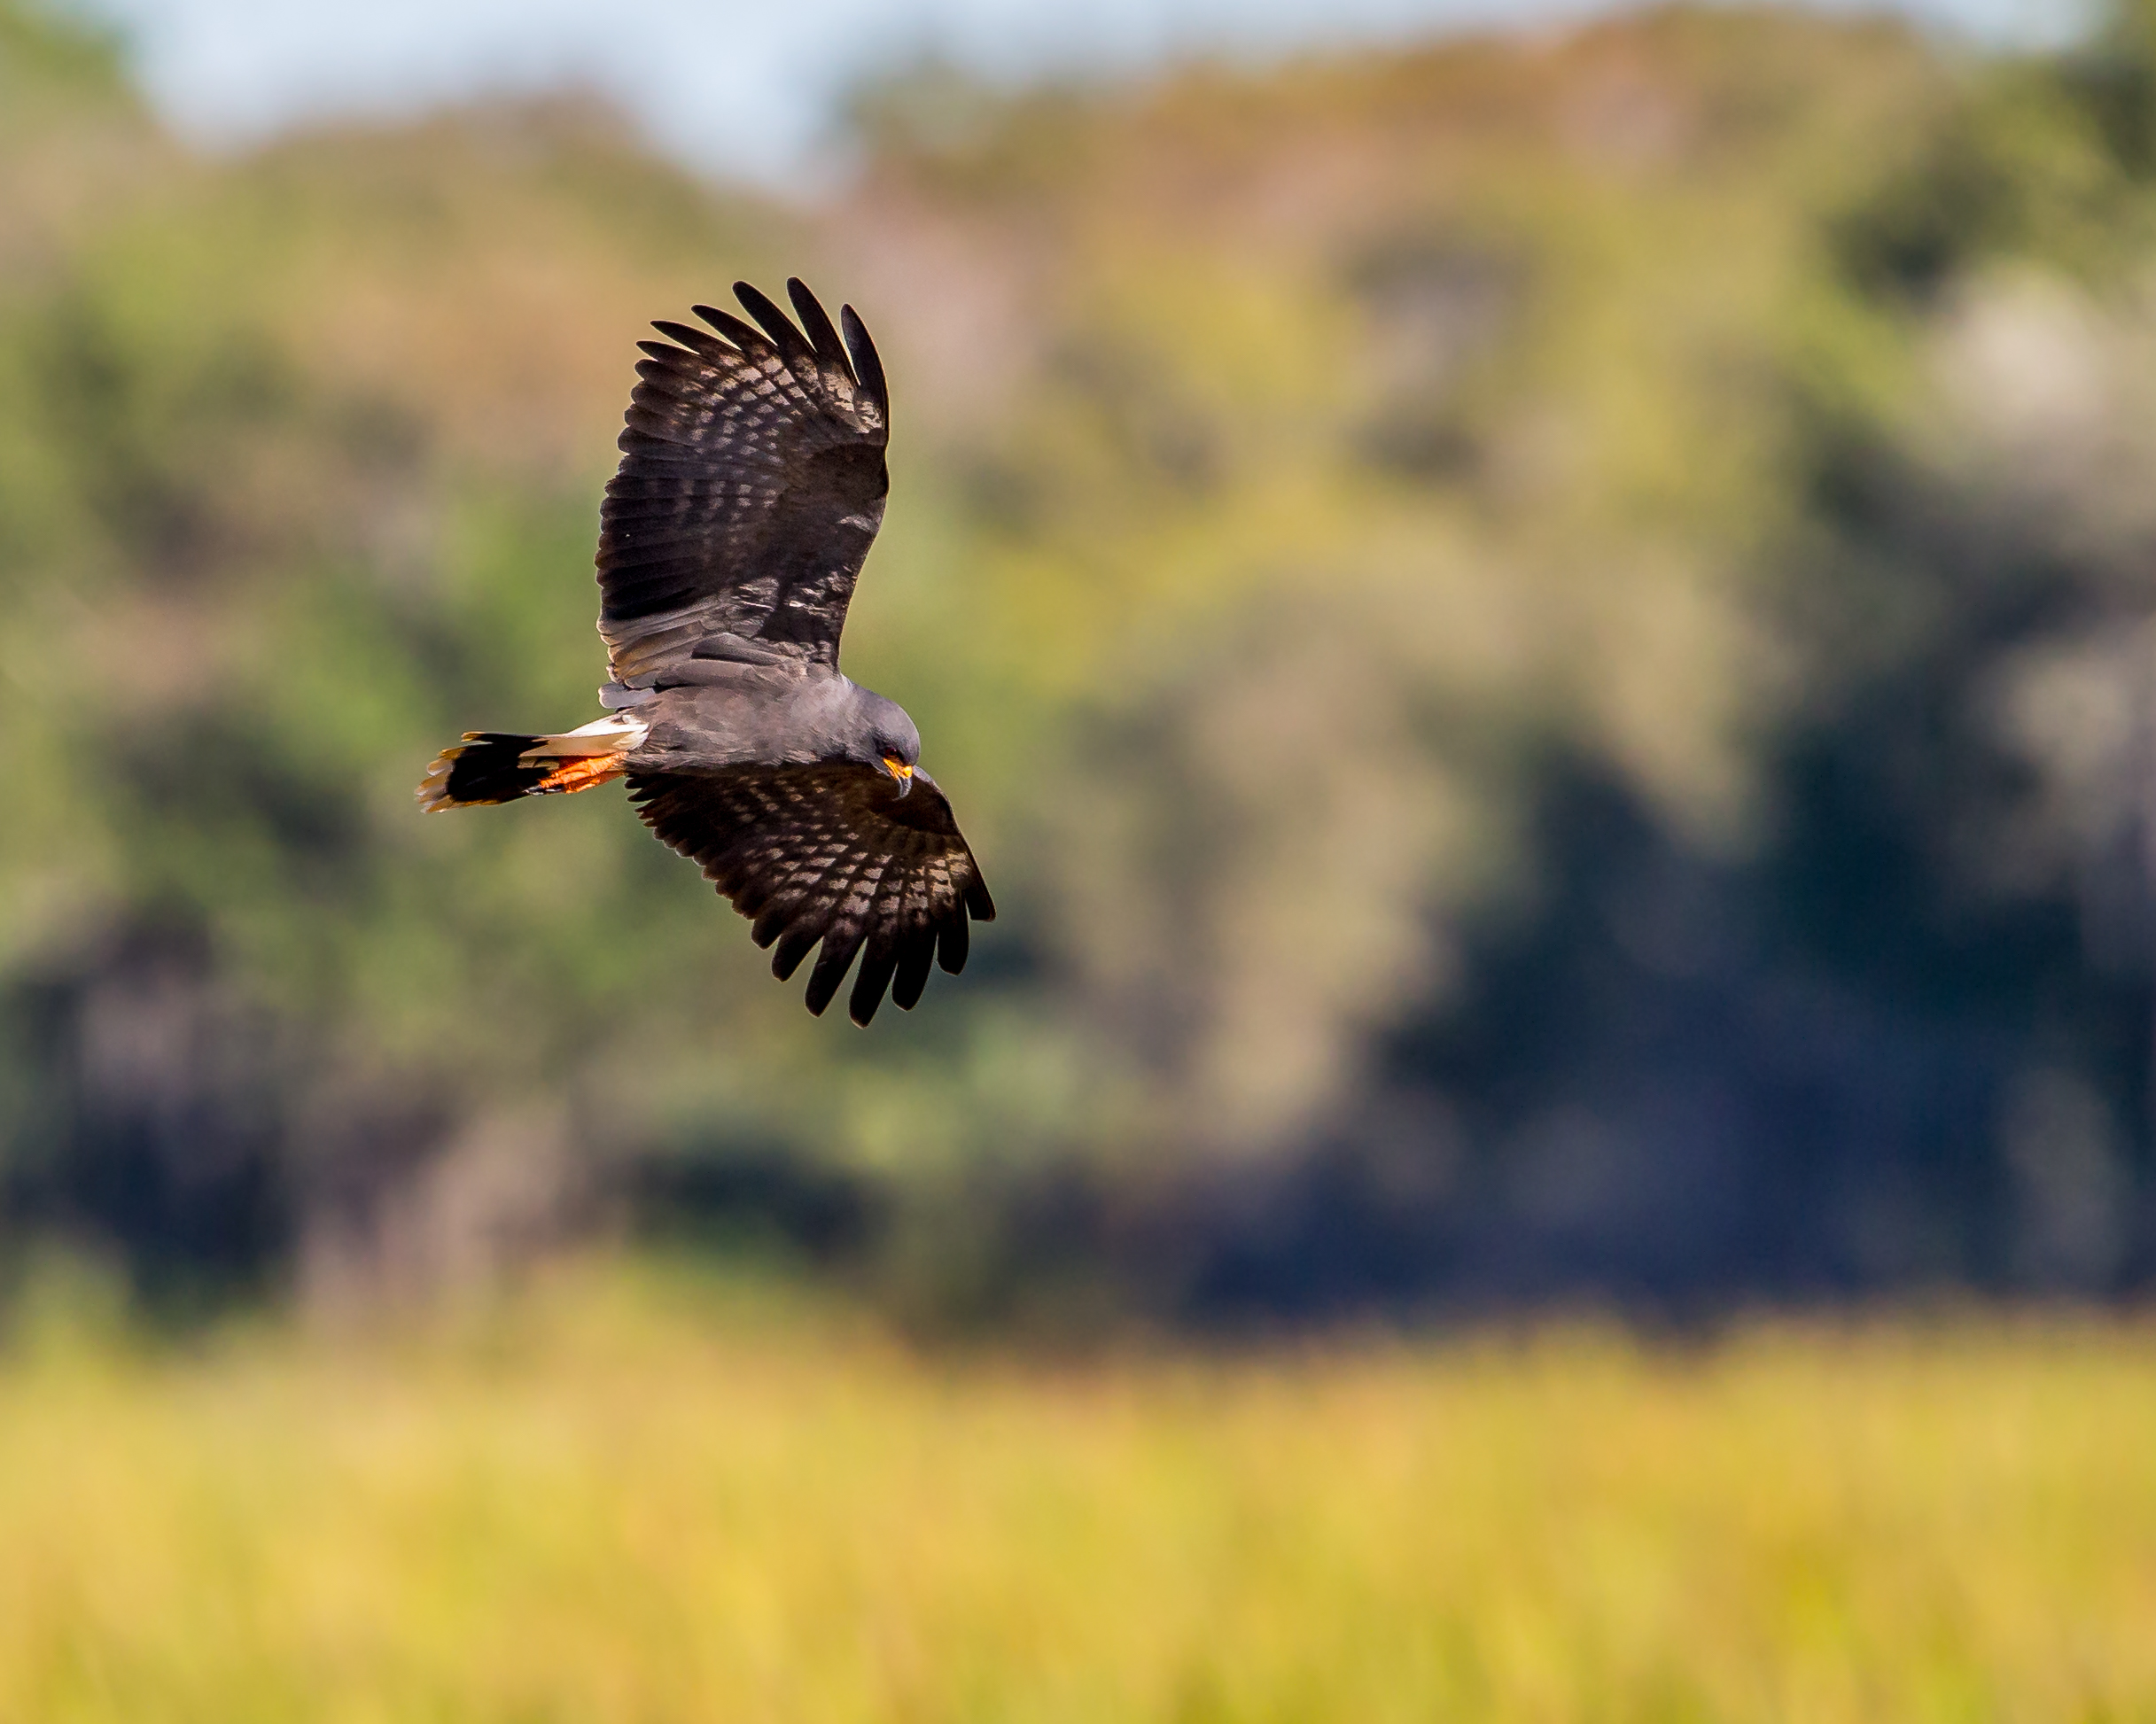
bird, wing, prairie, wildlife, beak, eagle, hawk, fauna, bird of prey, vertebrate, buzzard, snailkite